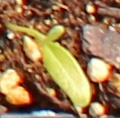
Label: Sugar beet